Long distance observations

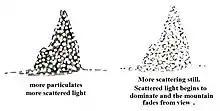
The visibility impairment, caused by dense haze or water droplet (atmo.arizona.edu).

The level of haze in the atmosphere, which is primarily visible aftermath is the color of the sky. As research shows, the blueness of the sky can vary significantly depending on the density of aerosols. In the clearest conditions, which apply mainly to the "free atmosphere" above the inversion or planetary boundary layer the sky has a deep blue color, unlike inside the hazy layer, where it acts like pale blue or even bluish-white. which varies between minimum 1 hour in the planetary boundary layer to about 1 week in the "free troposphere". It at some point defines the pace of visibility changes throughout the day following i.e. variations of humidity level. The relative humidity determines strongly the shape of aerosol particles, which eventually impacts their scattering properties. For instance, in a humid environment, light scattering is more effective, because the aerosol particles have regular shapes.